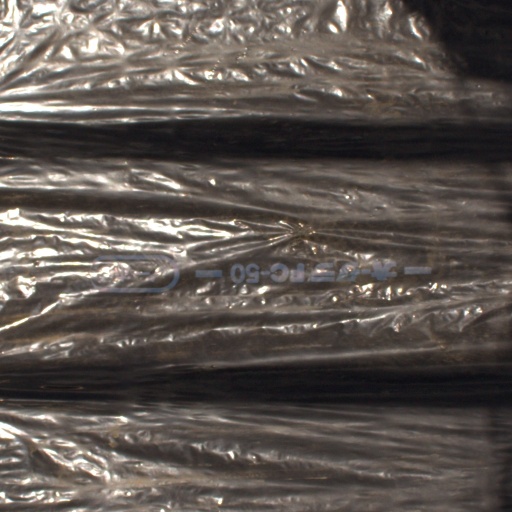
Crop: Jerusalem artichoke